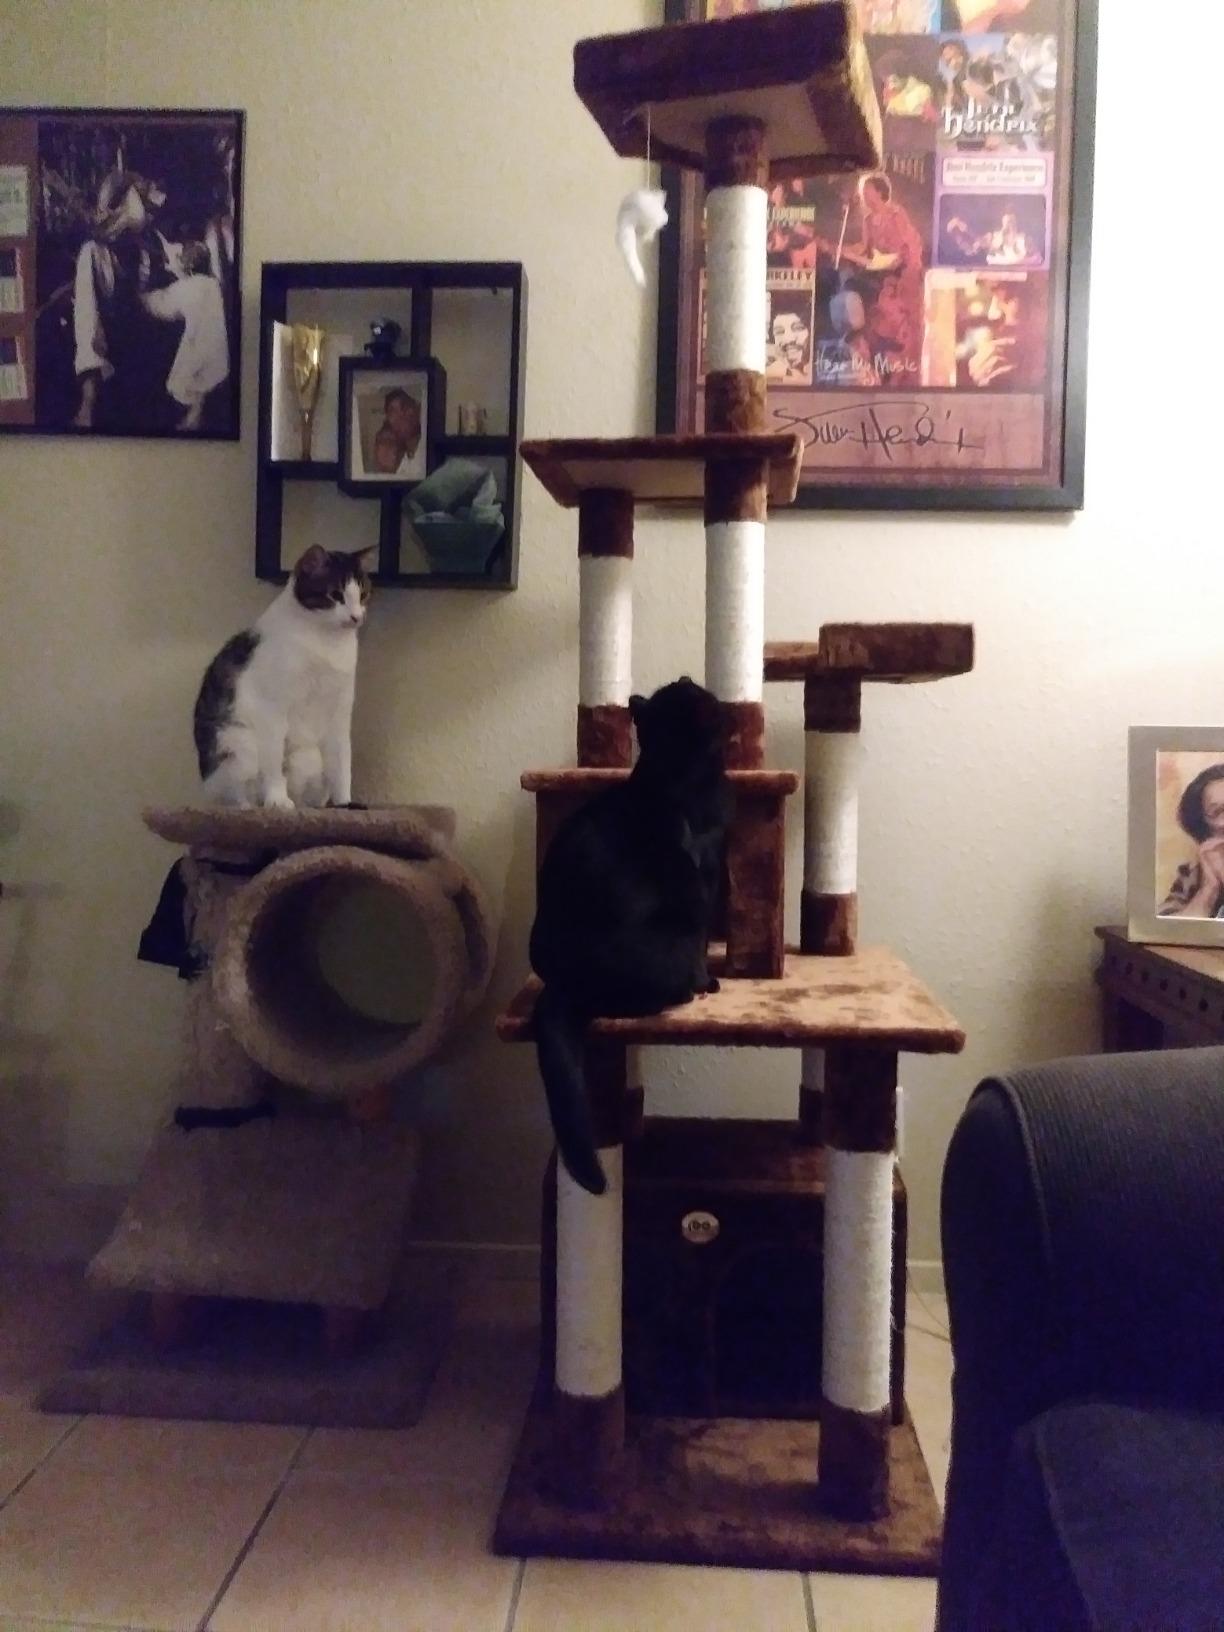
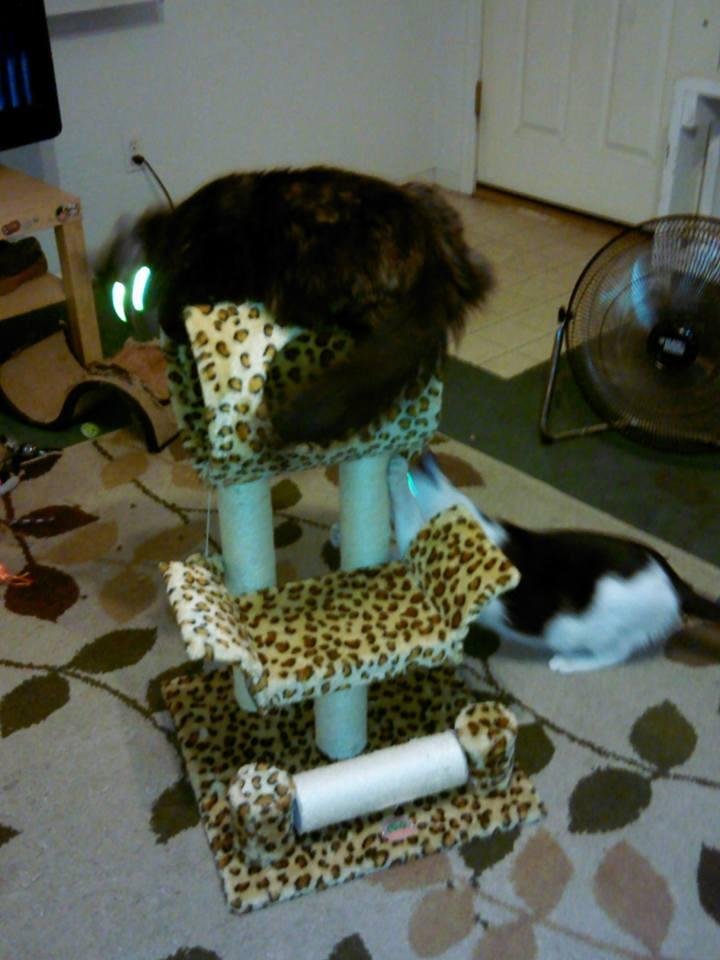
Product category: items_cat tree
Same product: no